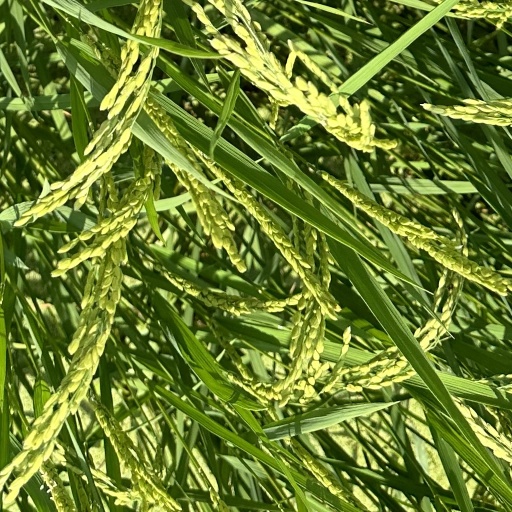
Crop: rice